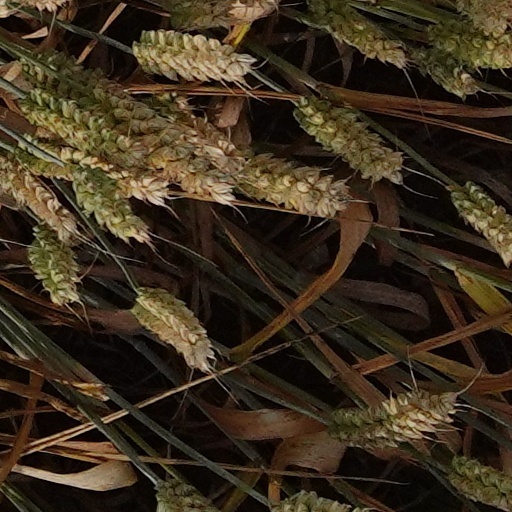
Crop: wheat